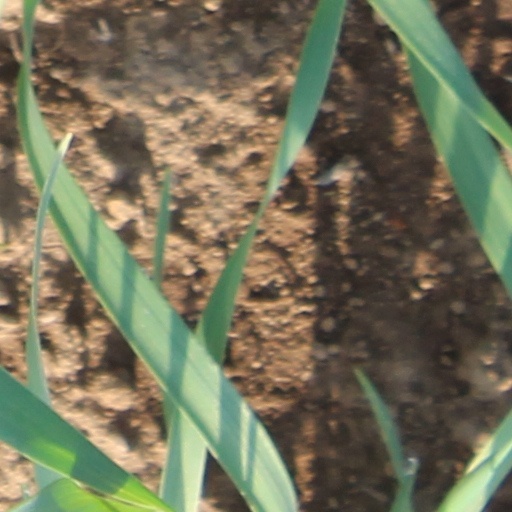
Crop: wheat